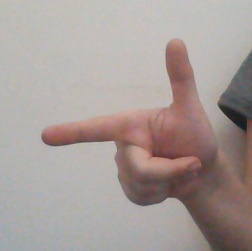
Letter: yaa